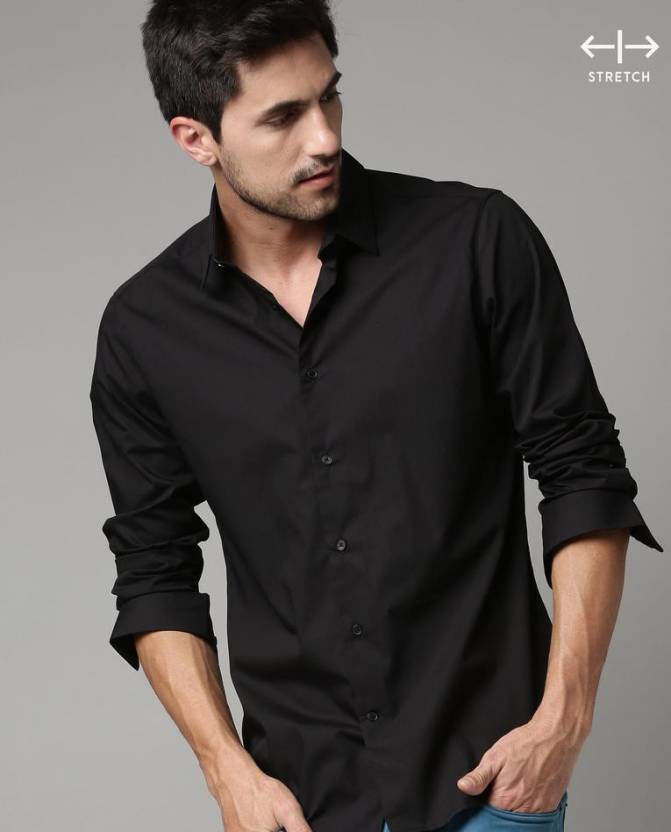
Product: Men Slim Fit Striped Spread Collar Casual Shirt
Price: ₹369
Colors: Black
Pattern: Striped
Description: This shirt can be use for clubwear aslo.
Other details: Its can be wear with Casual Trousers also.